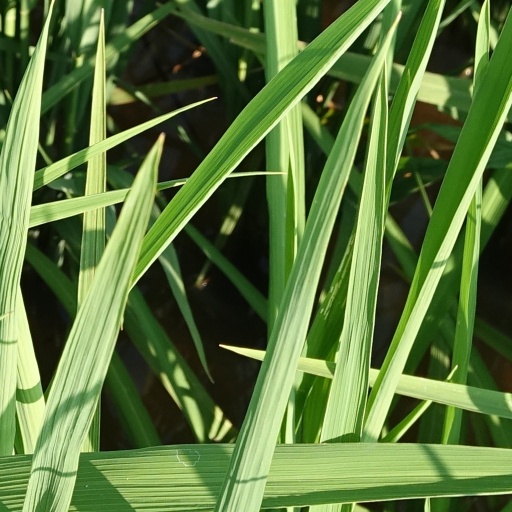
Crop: rice